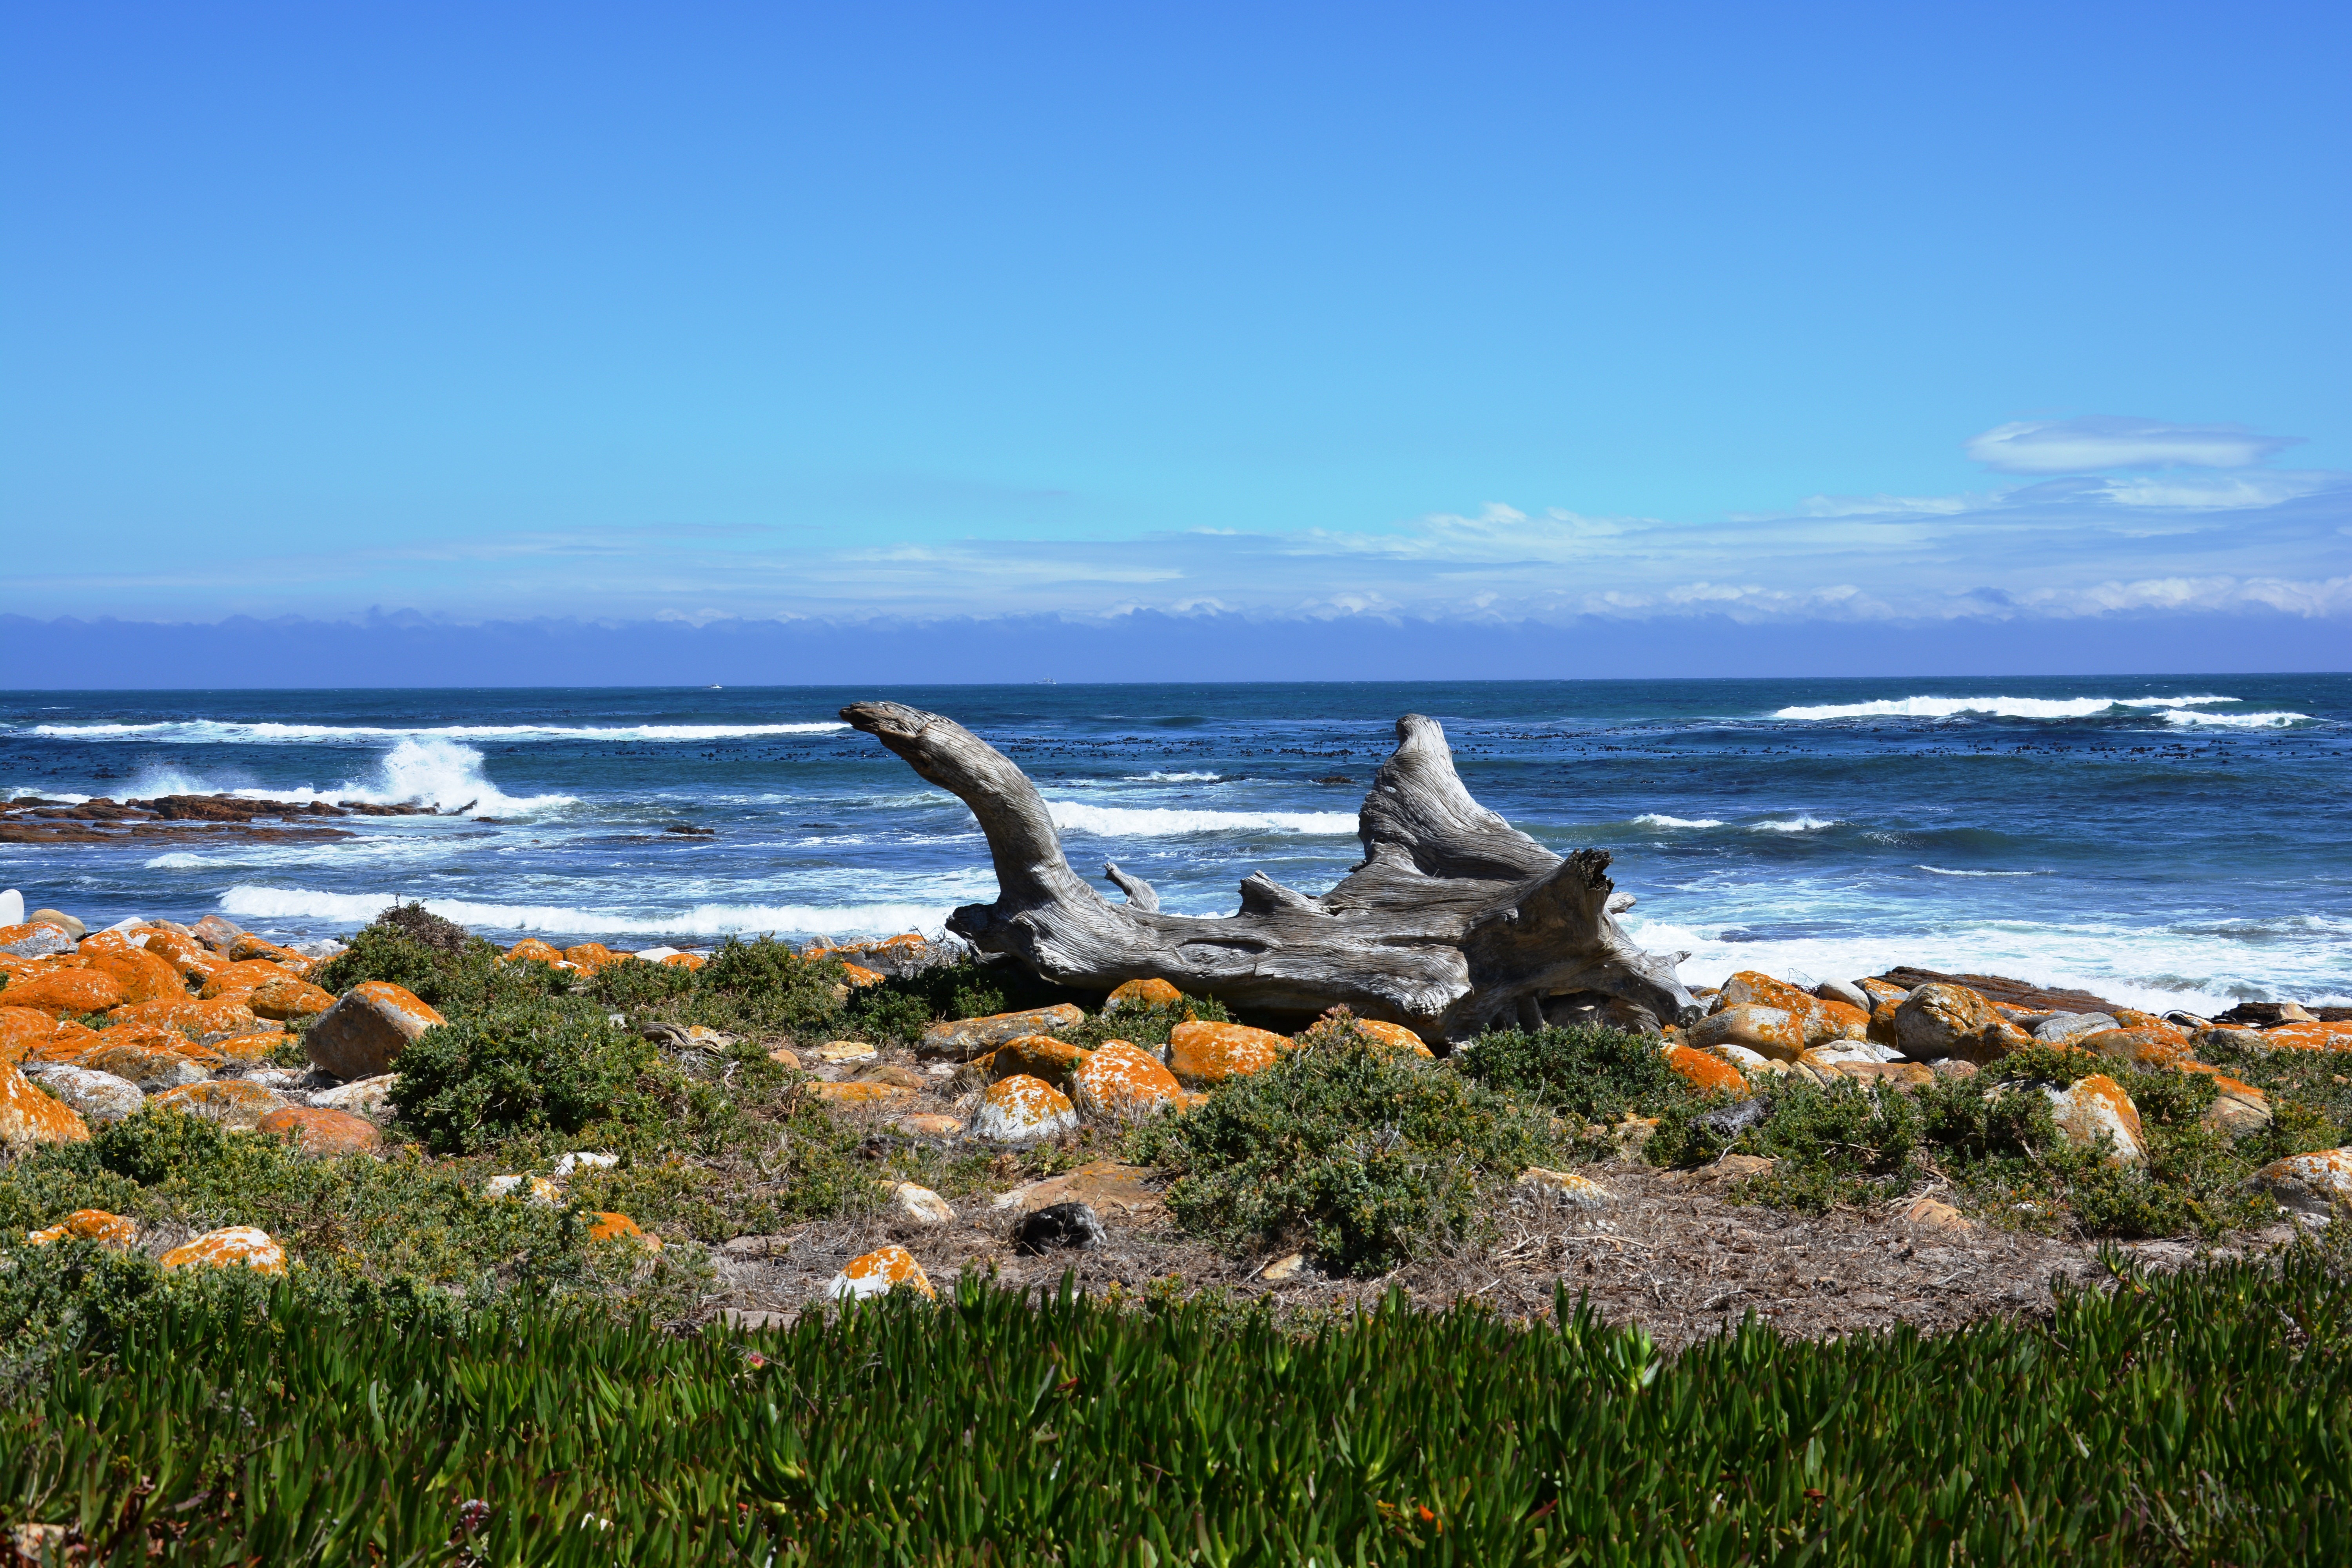
beach, sea, coast, water, rock, ocean, horizon, shore, wave, vacation, cove, bay, terrain, body of water, habitat, cape, islet, south africa, natural environment